Straitjacket

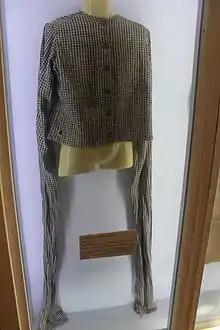
Victorian straitjacket on display at Glenside Museum

The straitjacket is described as early as 1772, in a book by the Irish physician David Macbride, although there are claims an upholsterer named Guilleret invented it in 1790 France for Bicêtre Hospital. (See the "French Wikipedia article," .)